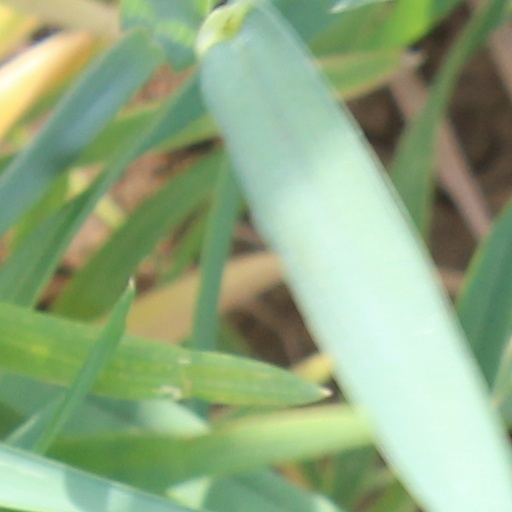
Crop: wheat